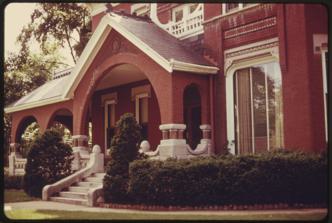
Building: B. P. Waggener House
Country: United States of America
Year built: 1884
Historic house in Kansas, United States United States historic place B. P. Waggener House U.S. National Register of Historic Places Location 819 North 4th Street, Atchison, Kansas Coordinates 39°34′13″N 95°07′04″W / 39.57028°N 95.11778°W / 39.57028; -95.11778 ( B. P. Waggener House ) Area 1 acre (0.40 ha) Built 1884 ( 1884 ) Architectural style Late Victorian NRHP reference No. 74000820 Added to NRHP May 3, 1974 The B. P. Waggener House is a historic three-story house in Atchison, Kansas . It was built in 1884 for Bailie P. Waggener, the general counsel of the Missouri Pacific Railroad . It was sold out of the Waggener family in the 1950s. The house was designed in the Victorian architectural style . It has been listed on the National Register of Historic Places since May 3, 1974. References